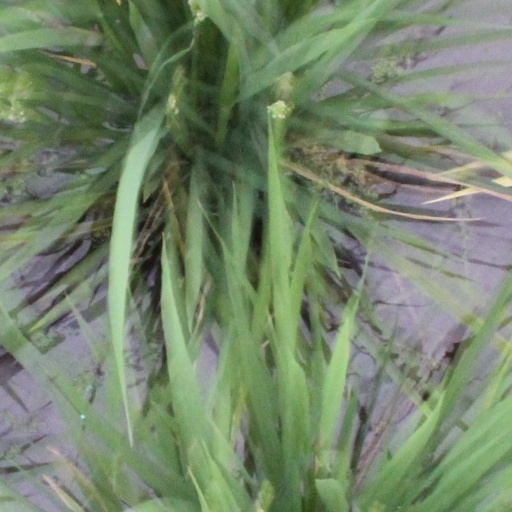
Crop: rice